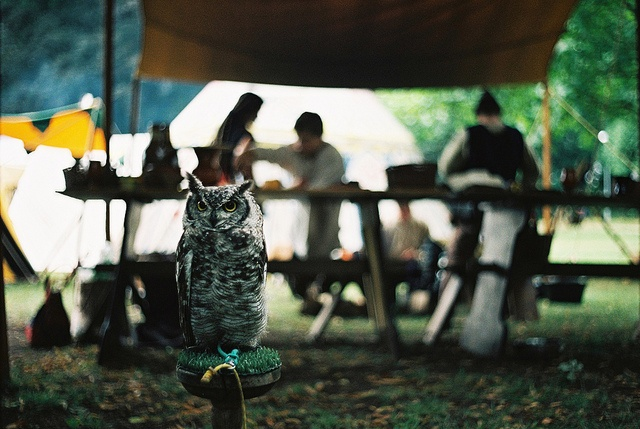
An owl statue sitting by a picnic table.
The owl is perched outside in front of the people.
An owl is sitting on a perch beside people at a picnic table.
An owl is sitting on a perch at a camp site.
an owl perched at a camp ground by a picnic table